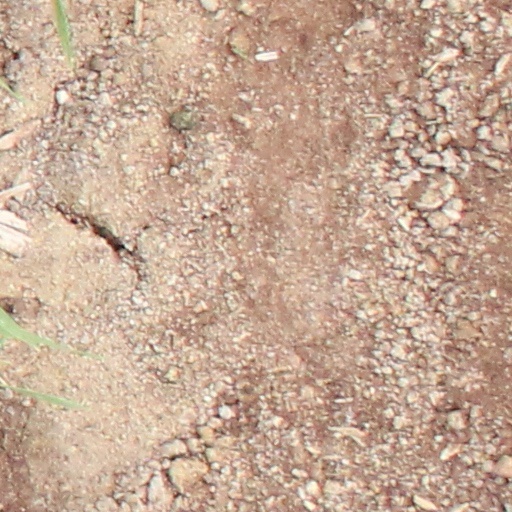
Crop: wheat